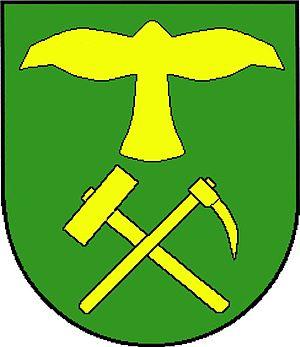
Kanice est une commune du district de Brno-Campagne, dans la région de Moravie-du-Sud, en République tchèque. Sa population s'élevait à 951 habitants en 2017.